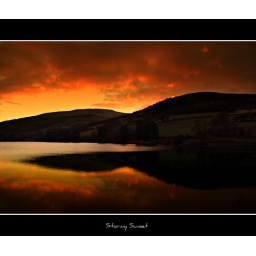
A small clearing in the storm cloud at golden hour, Tallybont S.Wales.